Hanna Sarkkinen

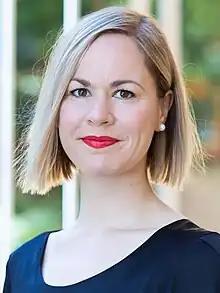
Sarkkinen in 2021

Hanna Maria Katariina Sarkkinen (born 18 April 1988 in Oulunsalo) is a Finnish politician currently serving in the Parliament of Finland for the Left Alliance for the Oulu constituency.